SkyAirWorld

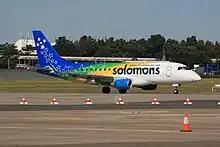
SkyAirWorld's Embraer ERJ-170, painted in the colours of Solomon Airlines.

SkyAirWorld first came to the attention of the aviation industry in Australia when it issued a Press Release on 2 October 2006 announcing its intentions. The company registered its first aircraft, a second-hand ERJ-170 on lease, on 8 March 2007; it arrived at Brisbane from Hong Kong the following week. The aircraft was promptly repainted in Solomon Airlines colours after an agreement was reached between the two airlines that SkyAirWorld would operate on behalf of Solomon's. Among its members was former Ozjet Airlines Chief Executive Officer, Mr Peter Schott an MBA graduate from Swinburne University in Melbourne.